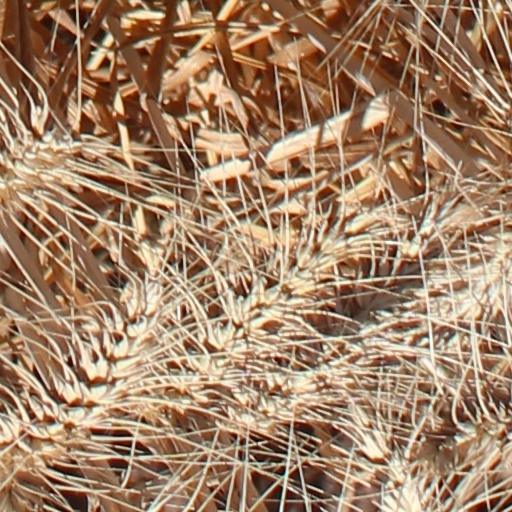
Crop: wheat